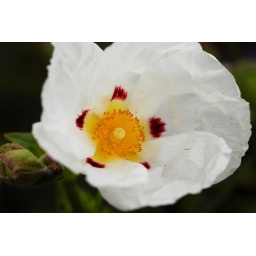
white flower in springwatch garden party